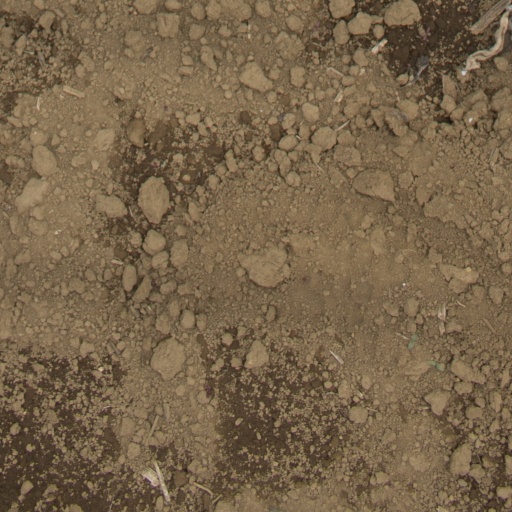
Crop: Jerusalem artichoke